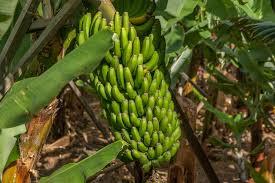
Kwa picha inaonyesha ni shambani hapa shambani Kuna ndizi ambaye ilizaa na inadidinia  hapo ndizi hili ni Ile ili yakuafisha wala ili kukundiwa kupikwa.